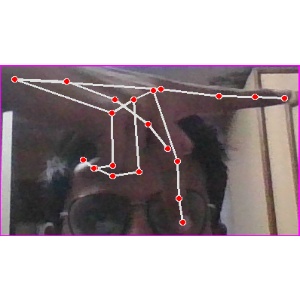
अक्षर: प